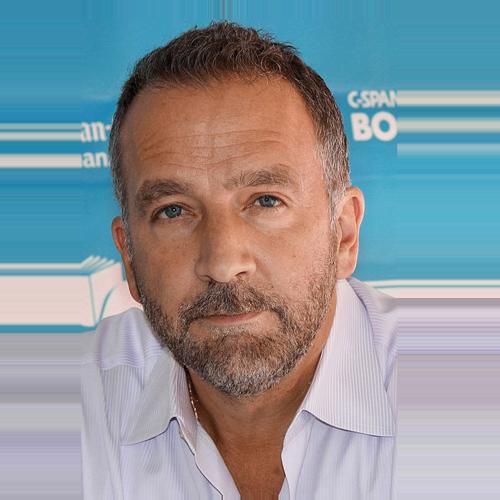
Age: 55